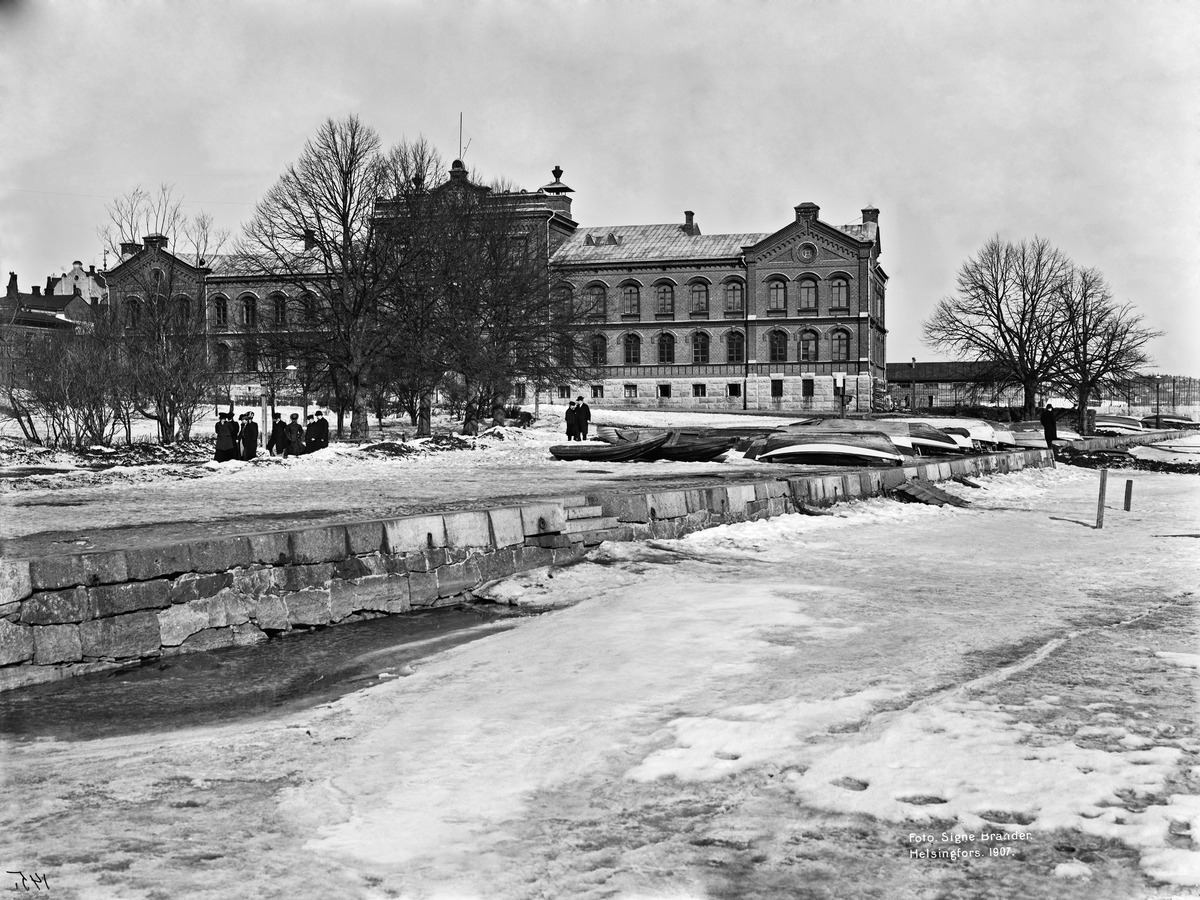
Elisabetinkatu 1 (Liisankatu) ja Elisabetin tori (Liisanpuistikko) Pohjoisrannasta nähtynä
sisällön kuvaus: Elisabetinkatu 1 (Liisankatu) ja Elisabetin tori (Liisanpuistikko) Pohjoisrannasta nähtynä mustavalkoinen
Kuvaaja: Brander, Signe, valokuvaaja
Ajankohta: kuvausaika 1907
Paikka: Suomi, Uusimaa, Helsinki, Kruununhaka Helsinki, Liisankatu 1 Liisanpuistikko
Aiheet: rantaviiva, sotilasrakennukset kasarmit, puistot, talvi, lumi, jää